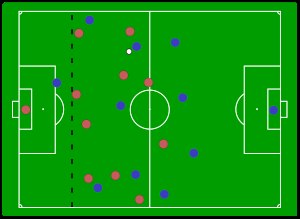
Offside / Anvendelse af offside-reglen
Den blå angriber længst fremme befinder sig i en offside-position, da han er nærmere mållinjen end næstbagerste modspiller og bolden. Dette betyder dog ikke i sig selv, at spilleren er strafbart offside. Der begås kun en forseelse, hvis blå spiller længst fremme modtager bolden fra en medspiller og dernæst rører eller spiller denne. Såfremt blå spiller med bolden spiller blå medspiller længst fremme, straffes blå spiller for offside ved at indvirke på spillet.
Offside er en regel i fodbold, der siger, hvis en spiller står i offside-position, må han ikke medvirke aktivt i spillet ved enten at indvirke, genere en modspiller eller opnå en fordel af sin position.